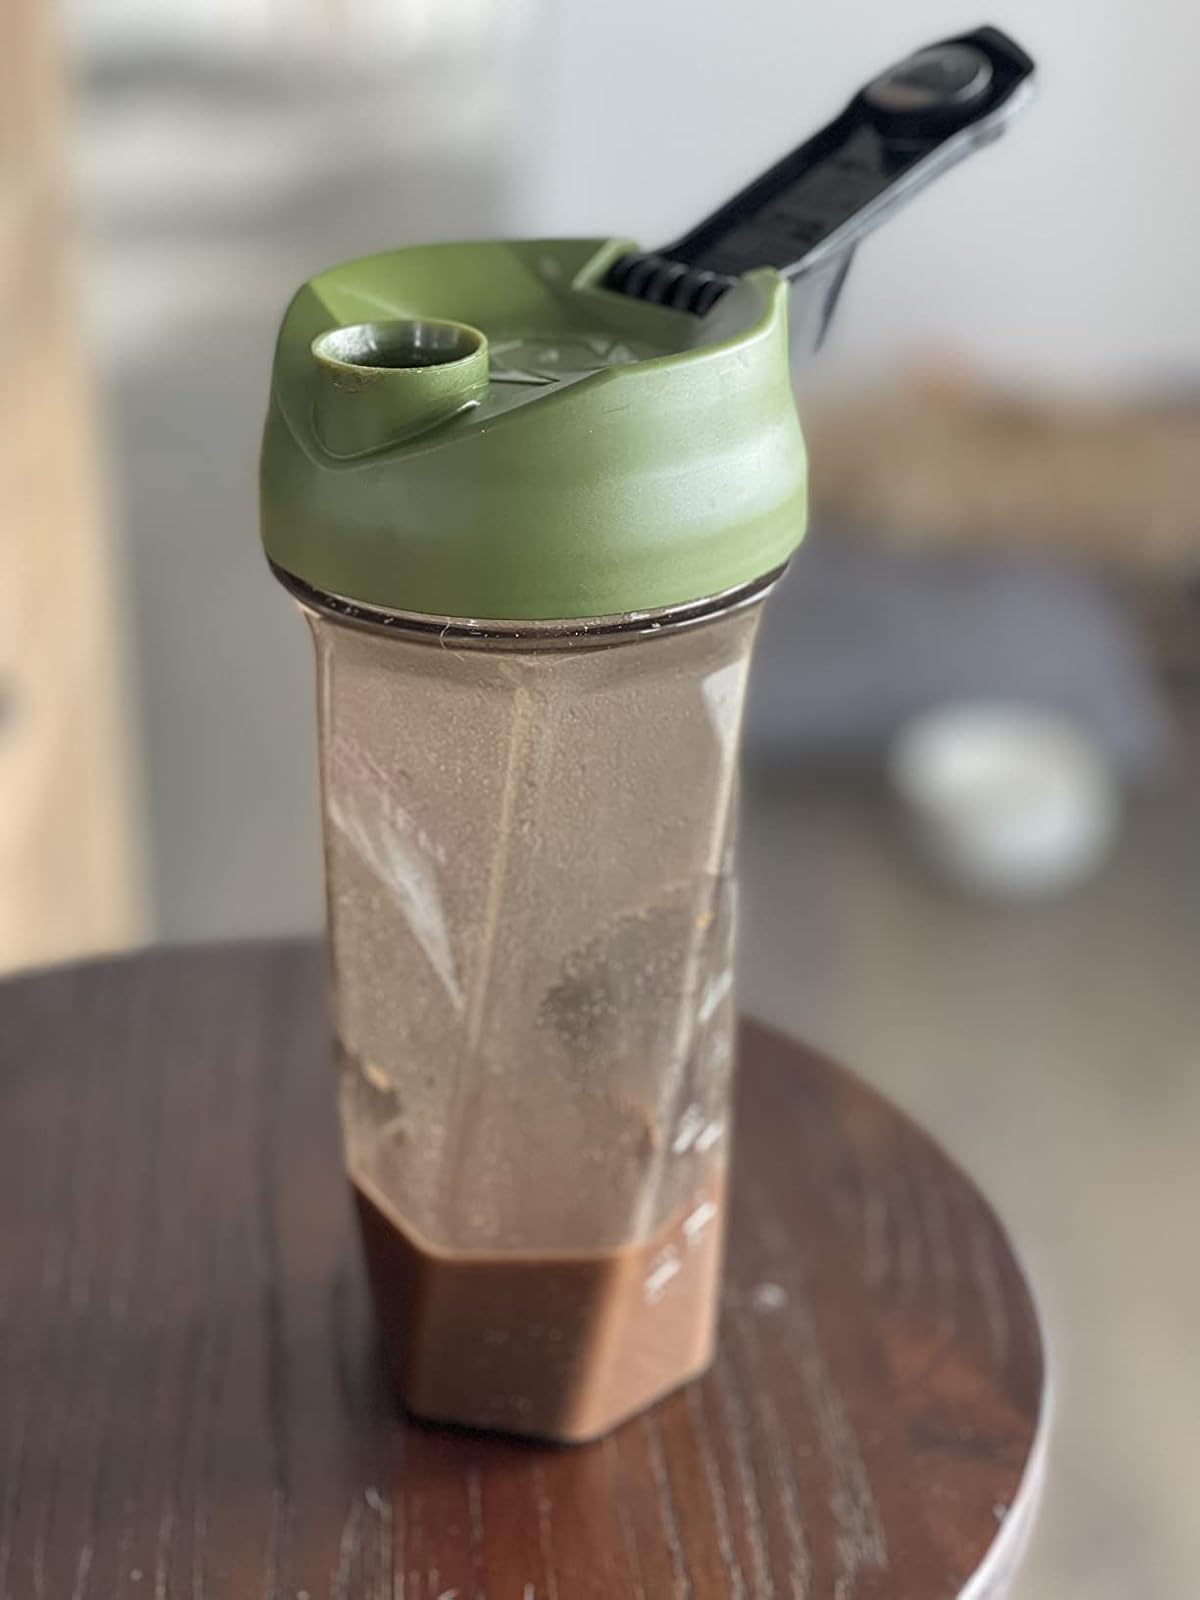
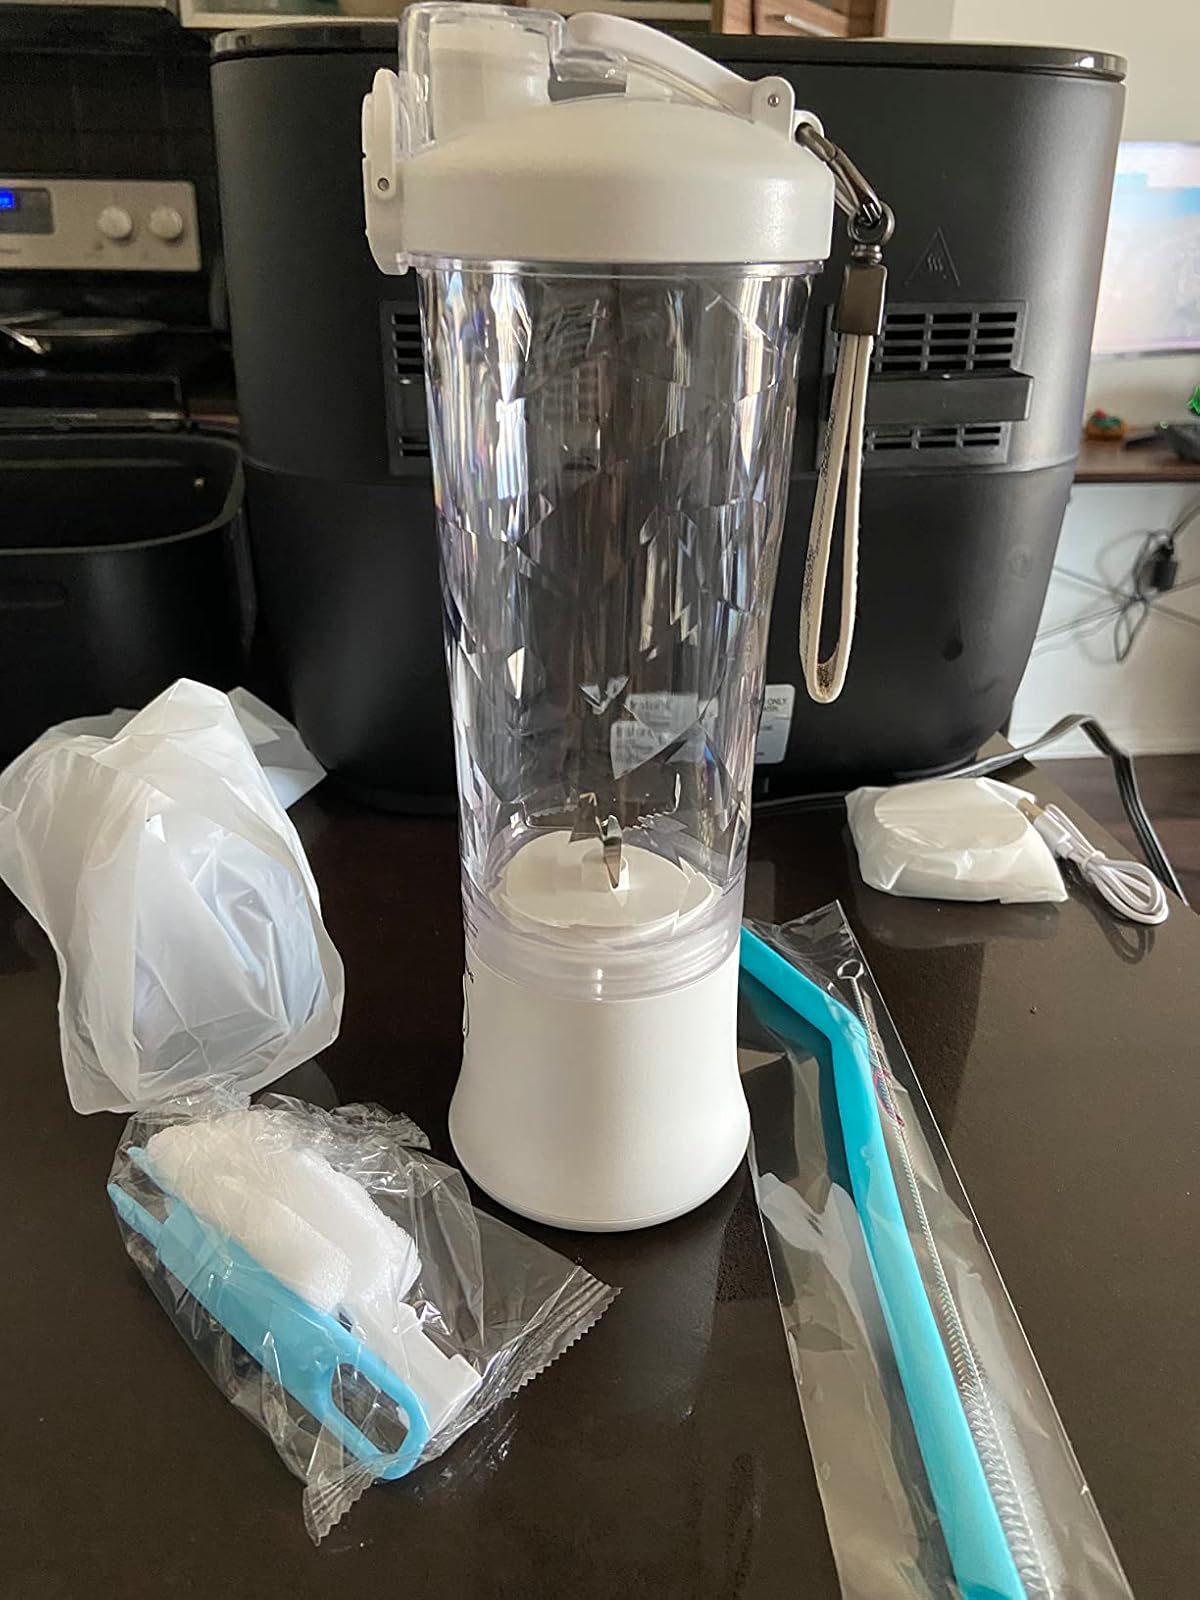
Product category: items_blender
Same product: no